Giovanni Bittante

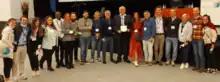

Bittante is author of 5 technical books and of about 500 scientific publications with more than 9,500 citations and an H-Index of 51.